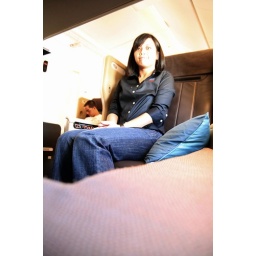
biggest dork in the BIGGEST plane seat